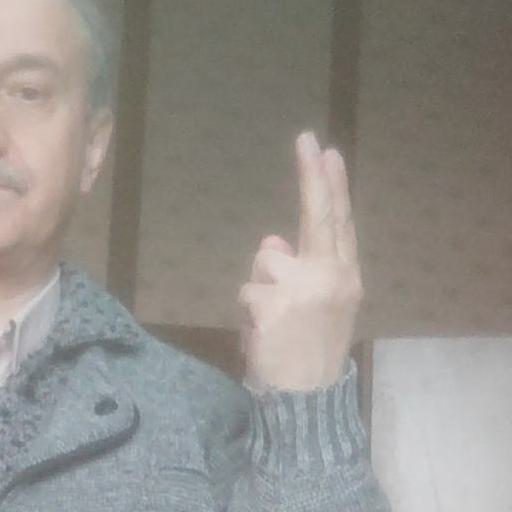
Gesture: two_up_inverted